Charles Smith Bird

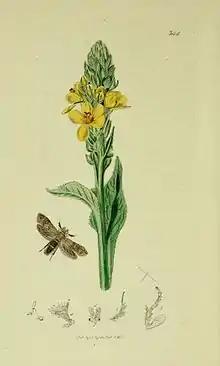
Illustration of the moth "Lepidocera birdella", now called "Ochsenheimeria taurella"

Bird was also an entomologist, and became a fellow of the Linnean Society in 1828, publishing in the "Entomological Magazine". A moth "Lepidocera birdella" was named for him by John Curtis.